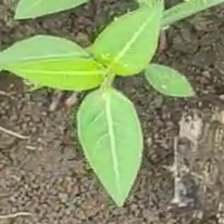
Weed species: Moti_dudhi(Euphorbia_geneculata_L)